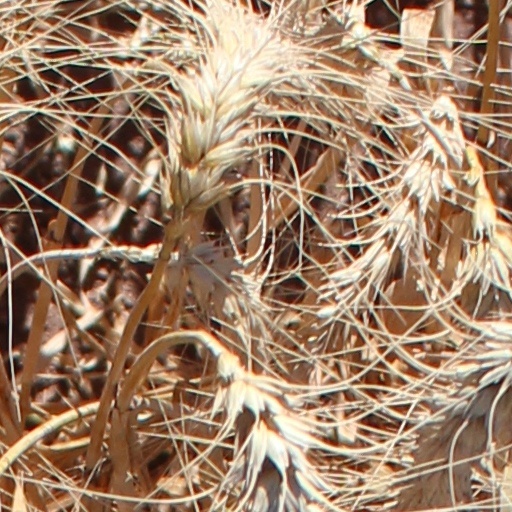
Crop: wheat